Reinhard Süring

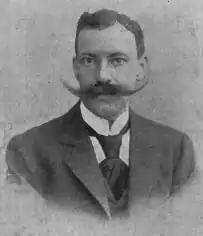

Reinhard Joachim Süring (15 May 1866 – 29 December 1950) was a German meteorologist who was a native of Hamburg. He died in Potsdam, East Germany on 29 December 1950.